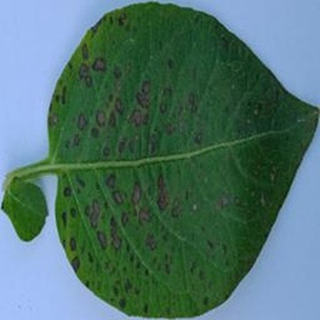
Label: potato_early_blight